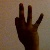
The image shows a hand gesture representing the number 9 in Indian Sign Language.